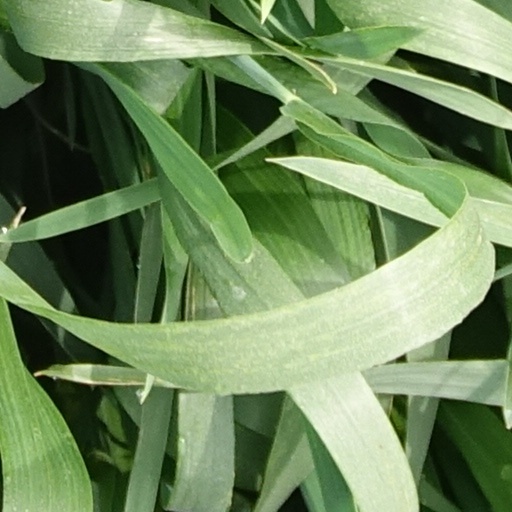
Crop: wheat